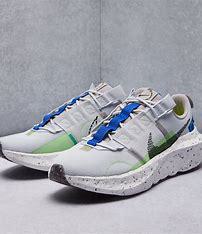
Brand: Nike
Model: Crater Impact